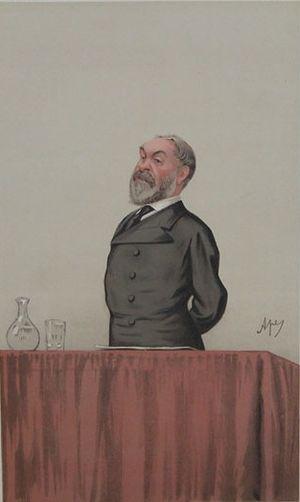
Frederic Harrison, né le 18 octobre 1831 à Londres et mort le 14 janvier 1923 est un écrivain, juriste et historien britannique connu pour son engagement en faveur du positivisme.